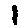
Label: 1